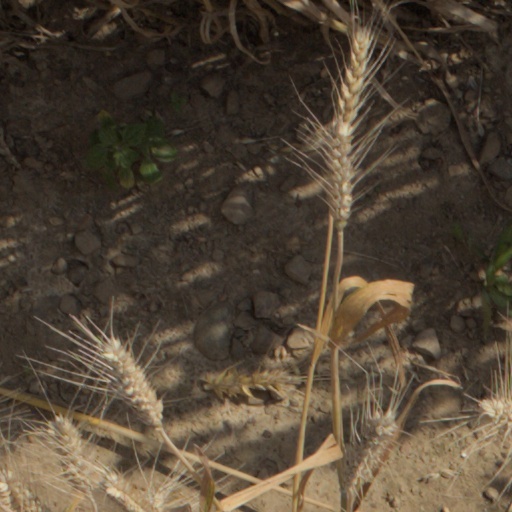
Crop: wheat